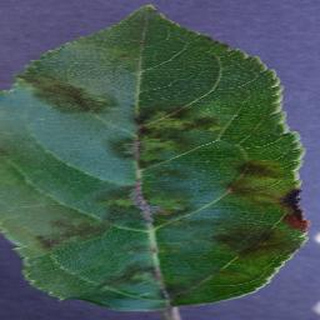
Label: apple_apple_scab